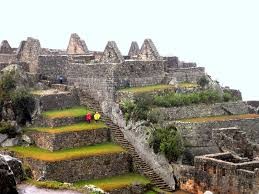
Landmark: Machu Picchu